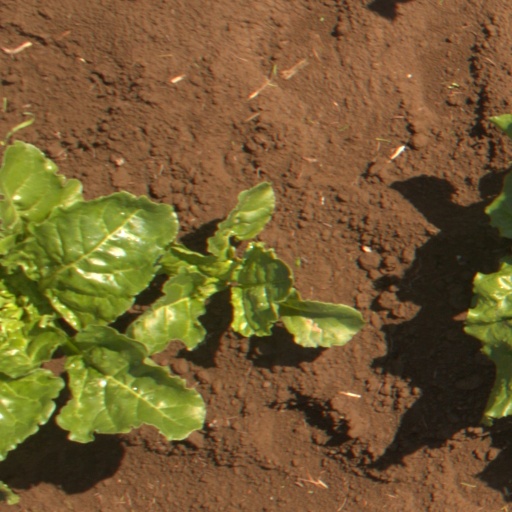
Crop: sugar beet